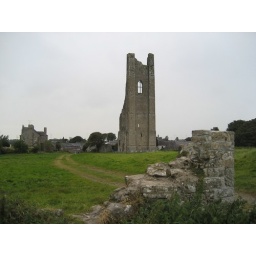
yellow steeple near trim castle